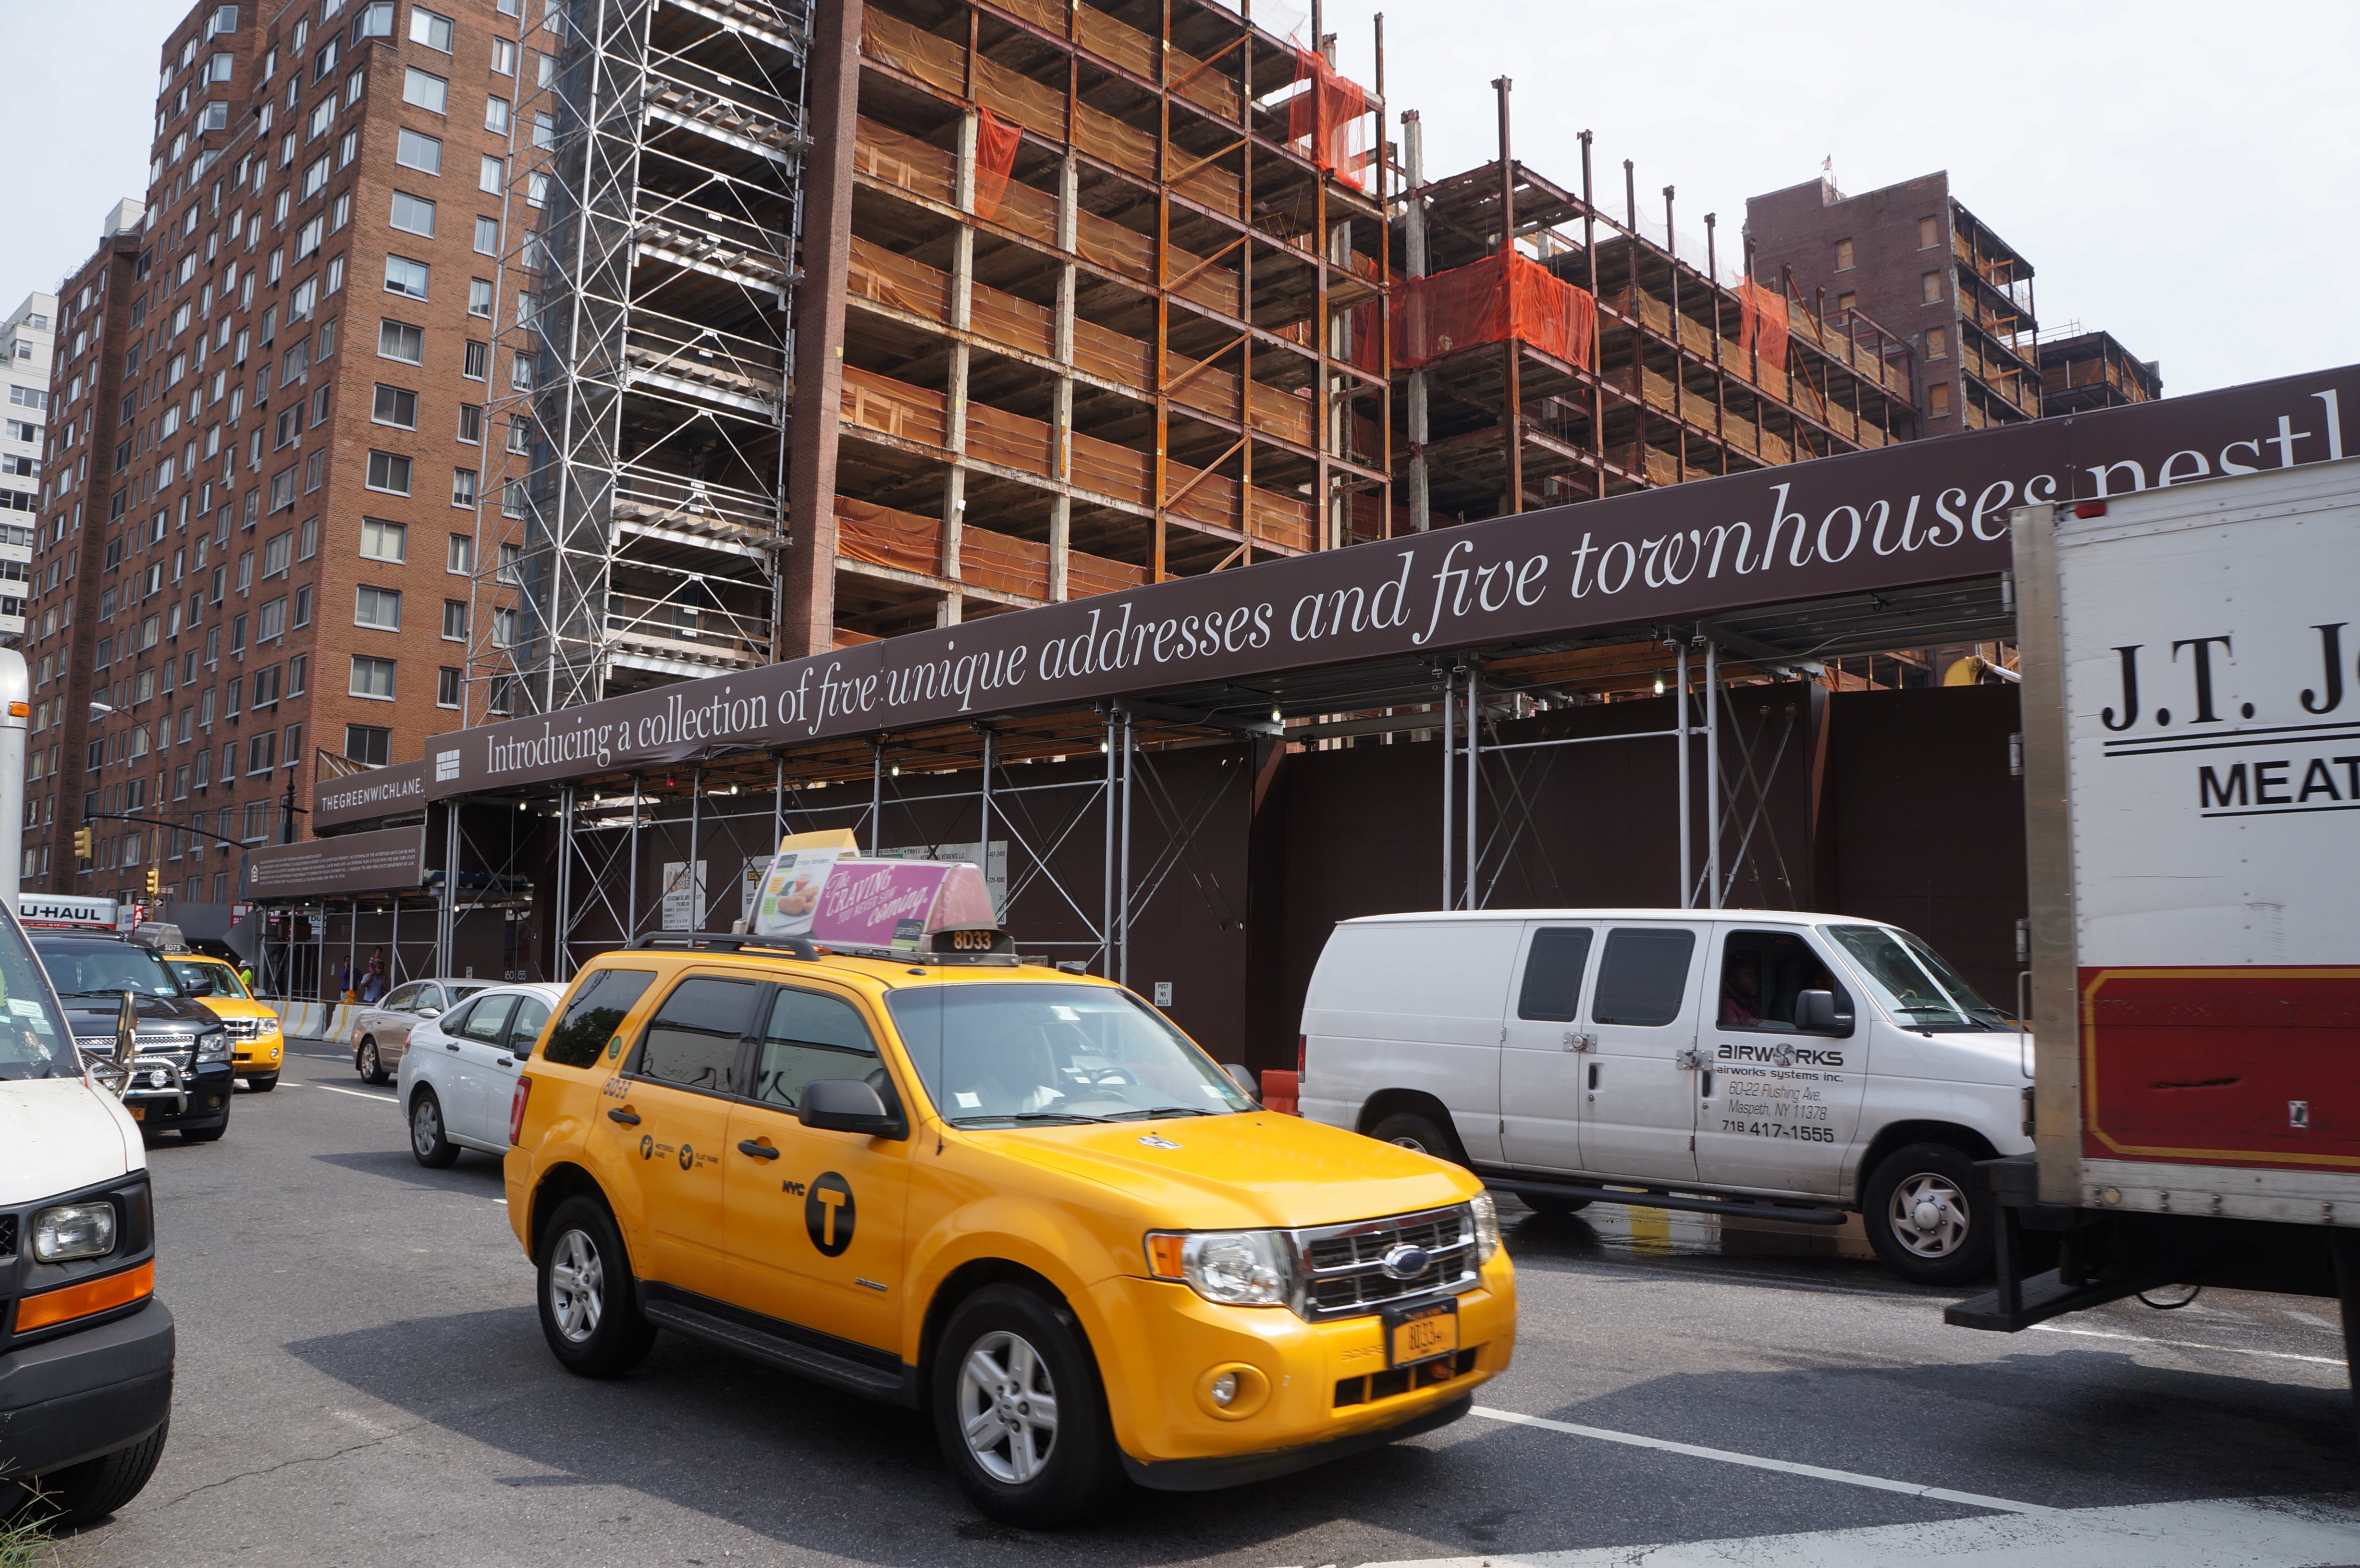
pedestrian, traffic, car, urban, advertising, taxi, transport, construction, vehicle, nyc, public transport, automobile make